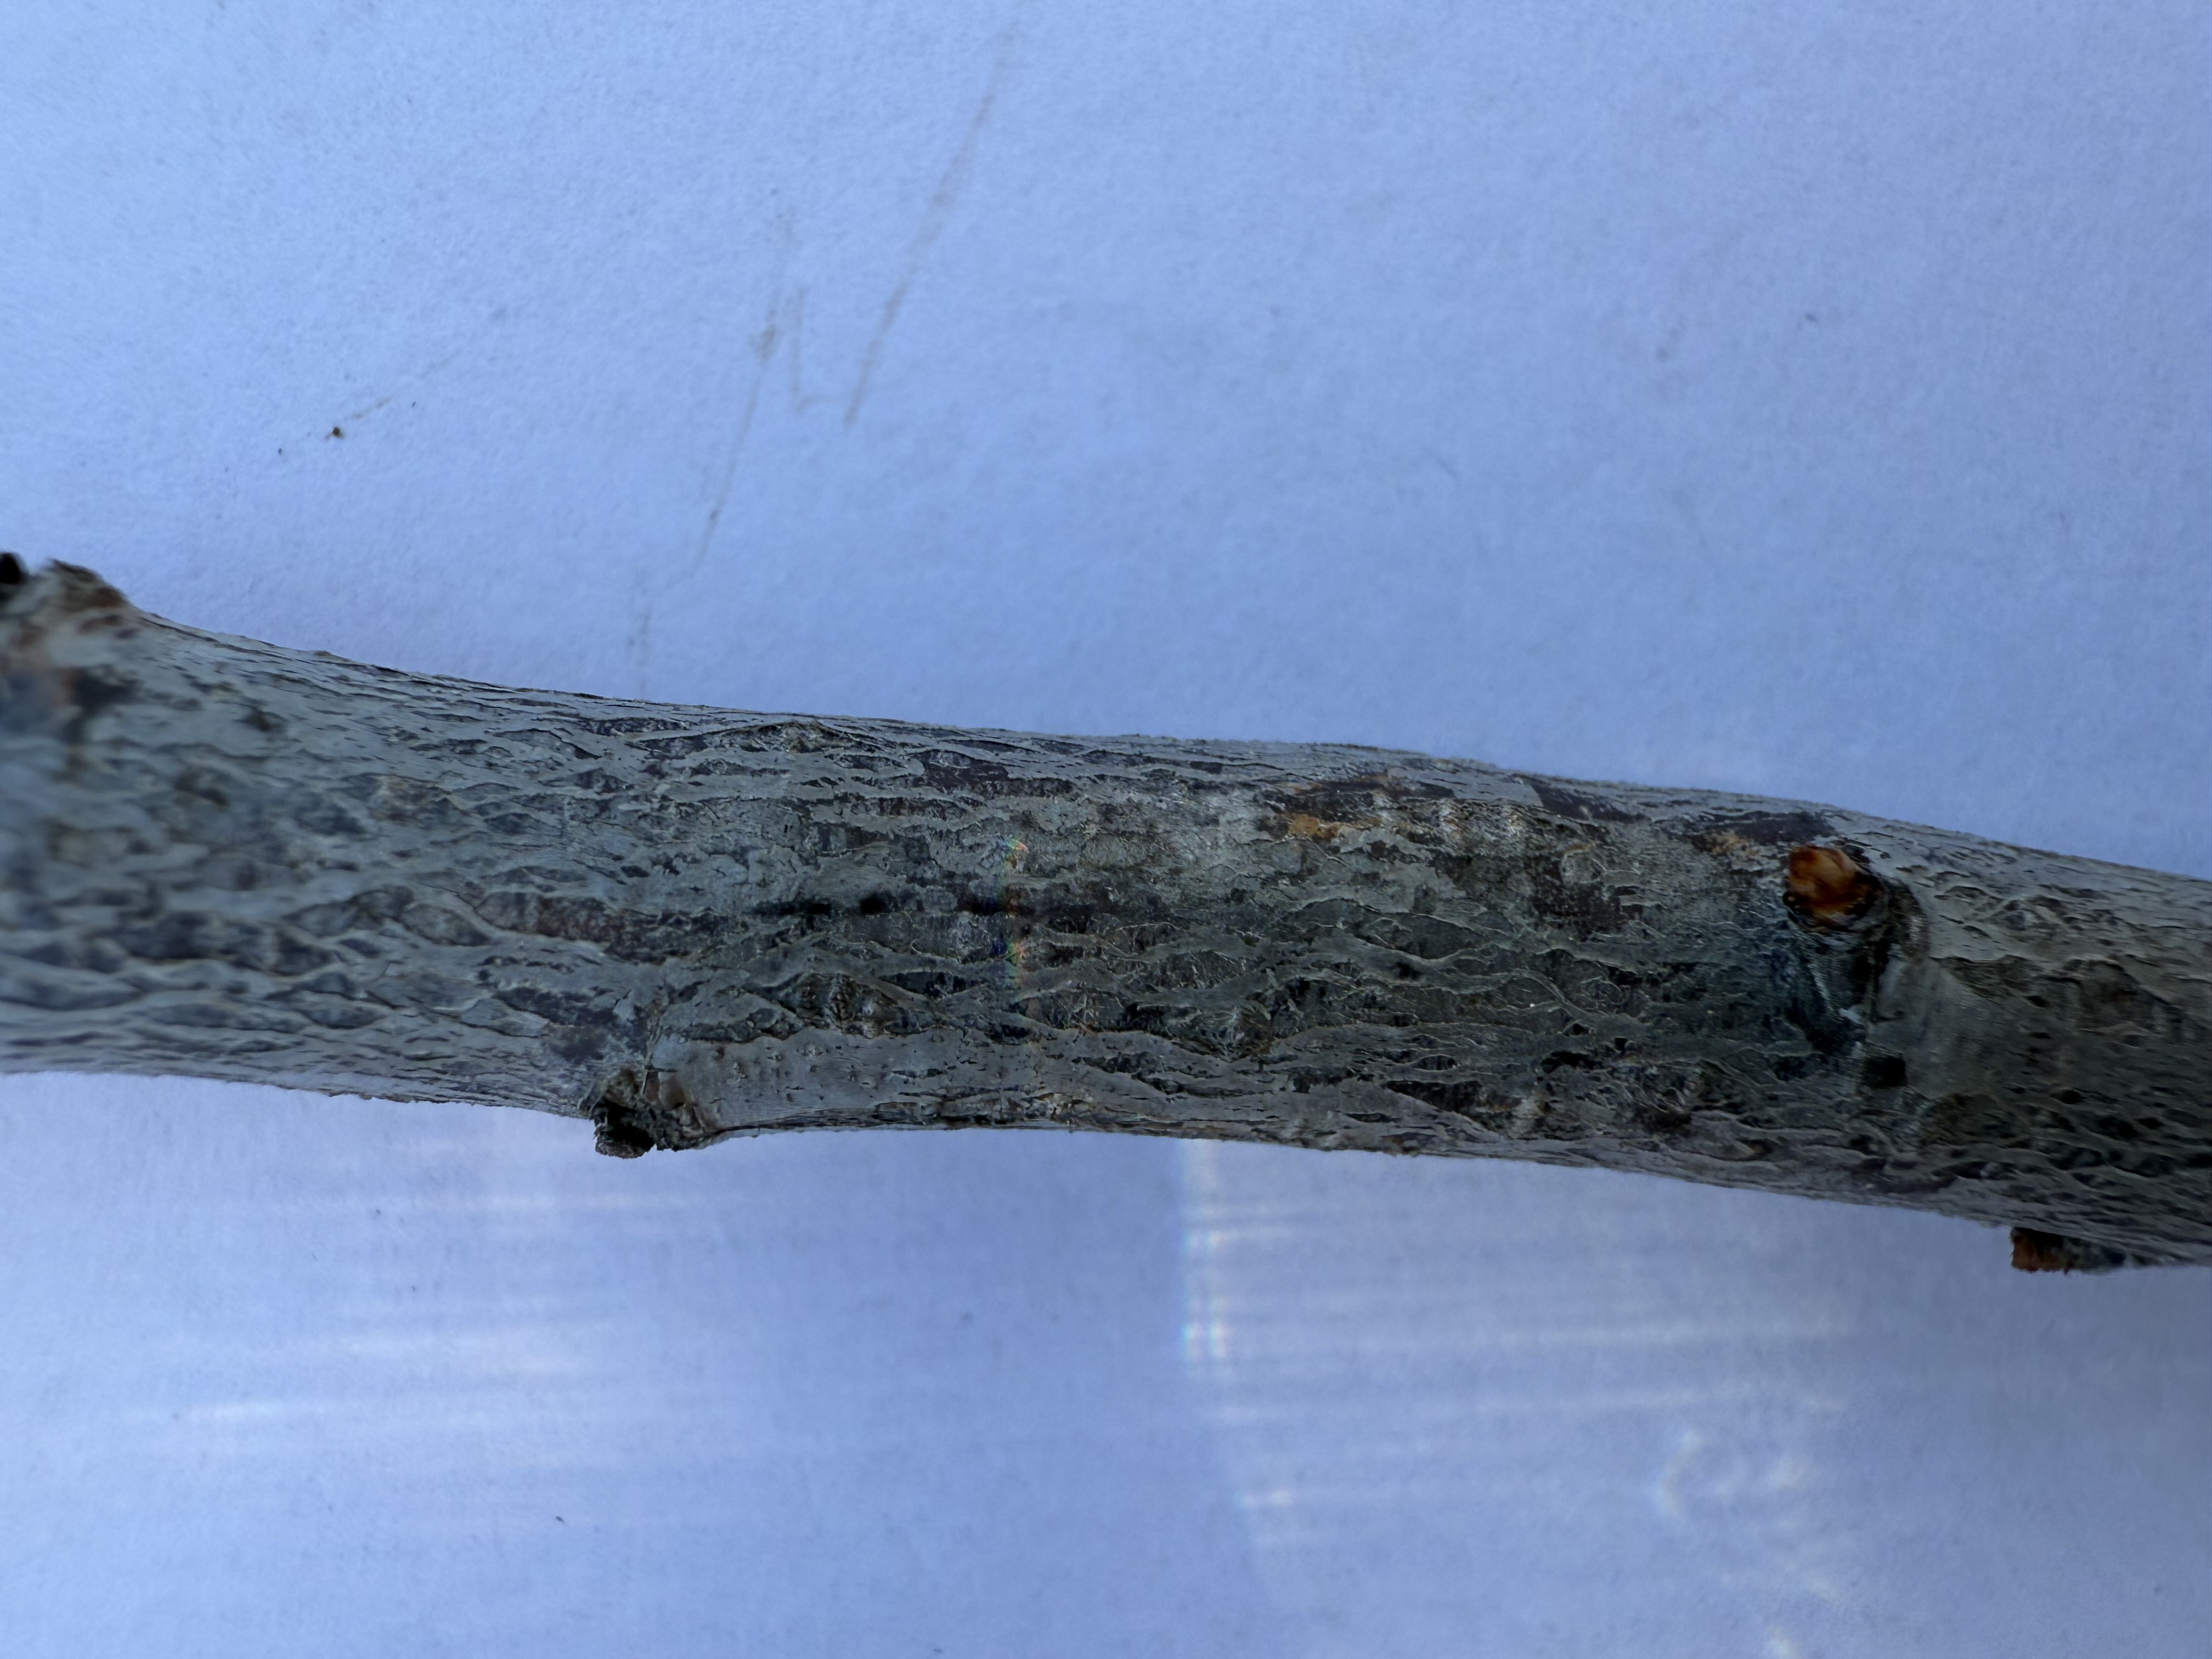
Variety: Black Splendor Plum